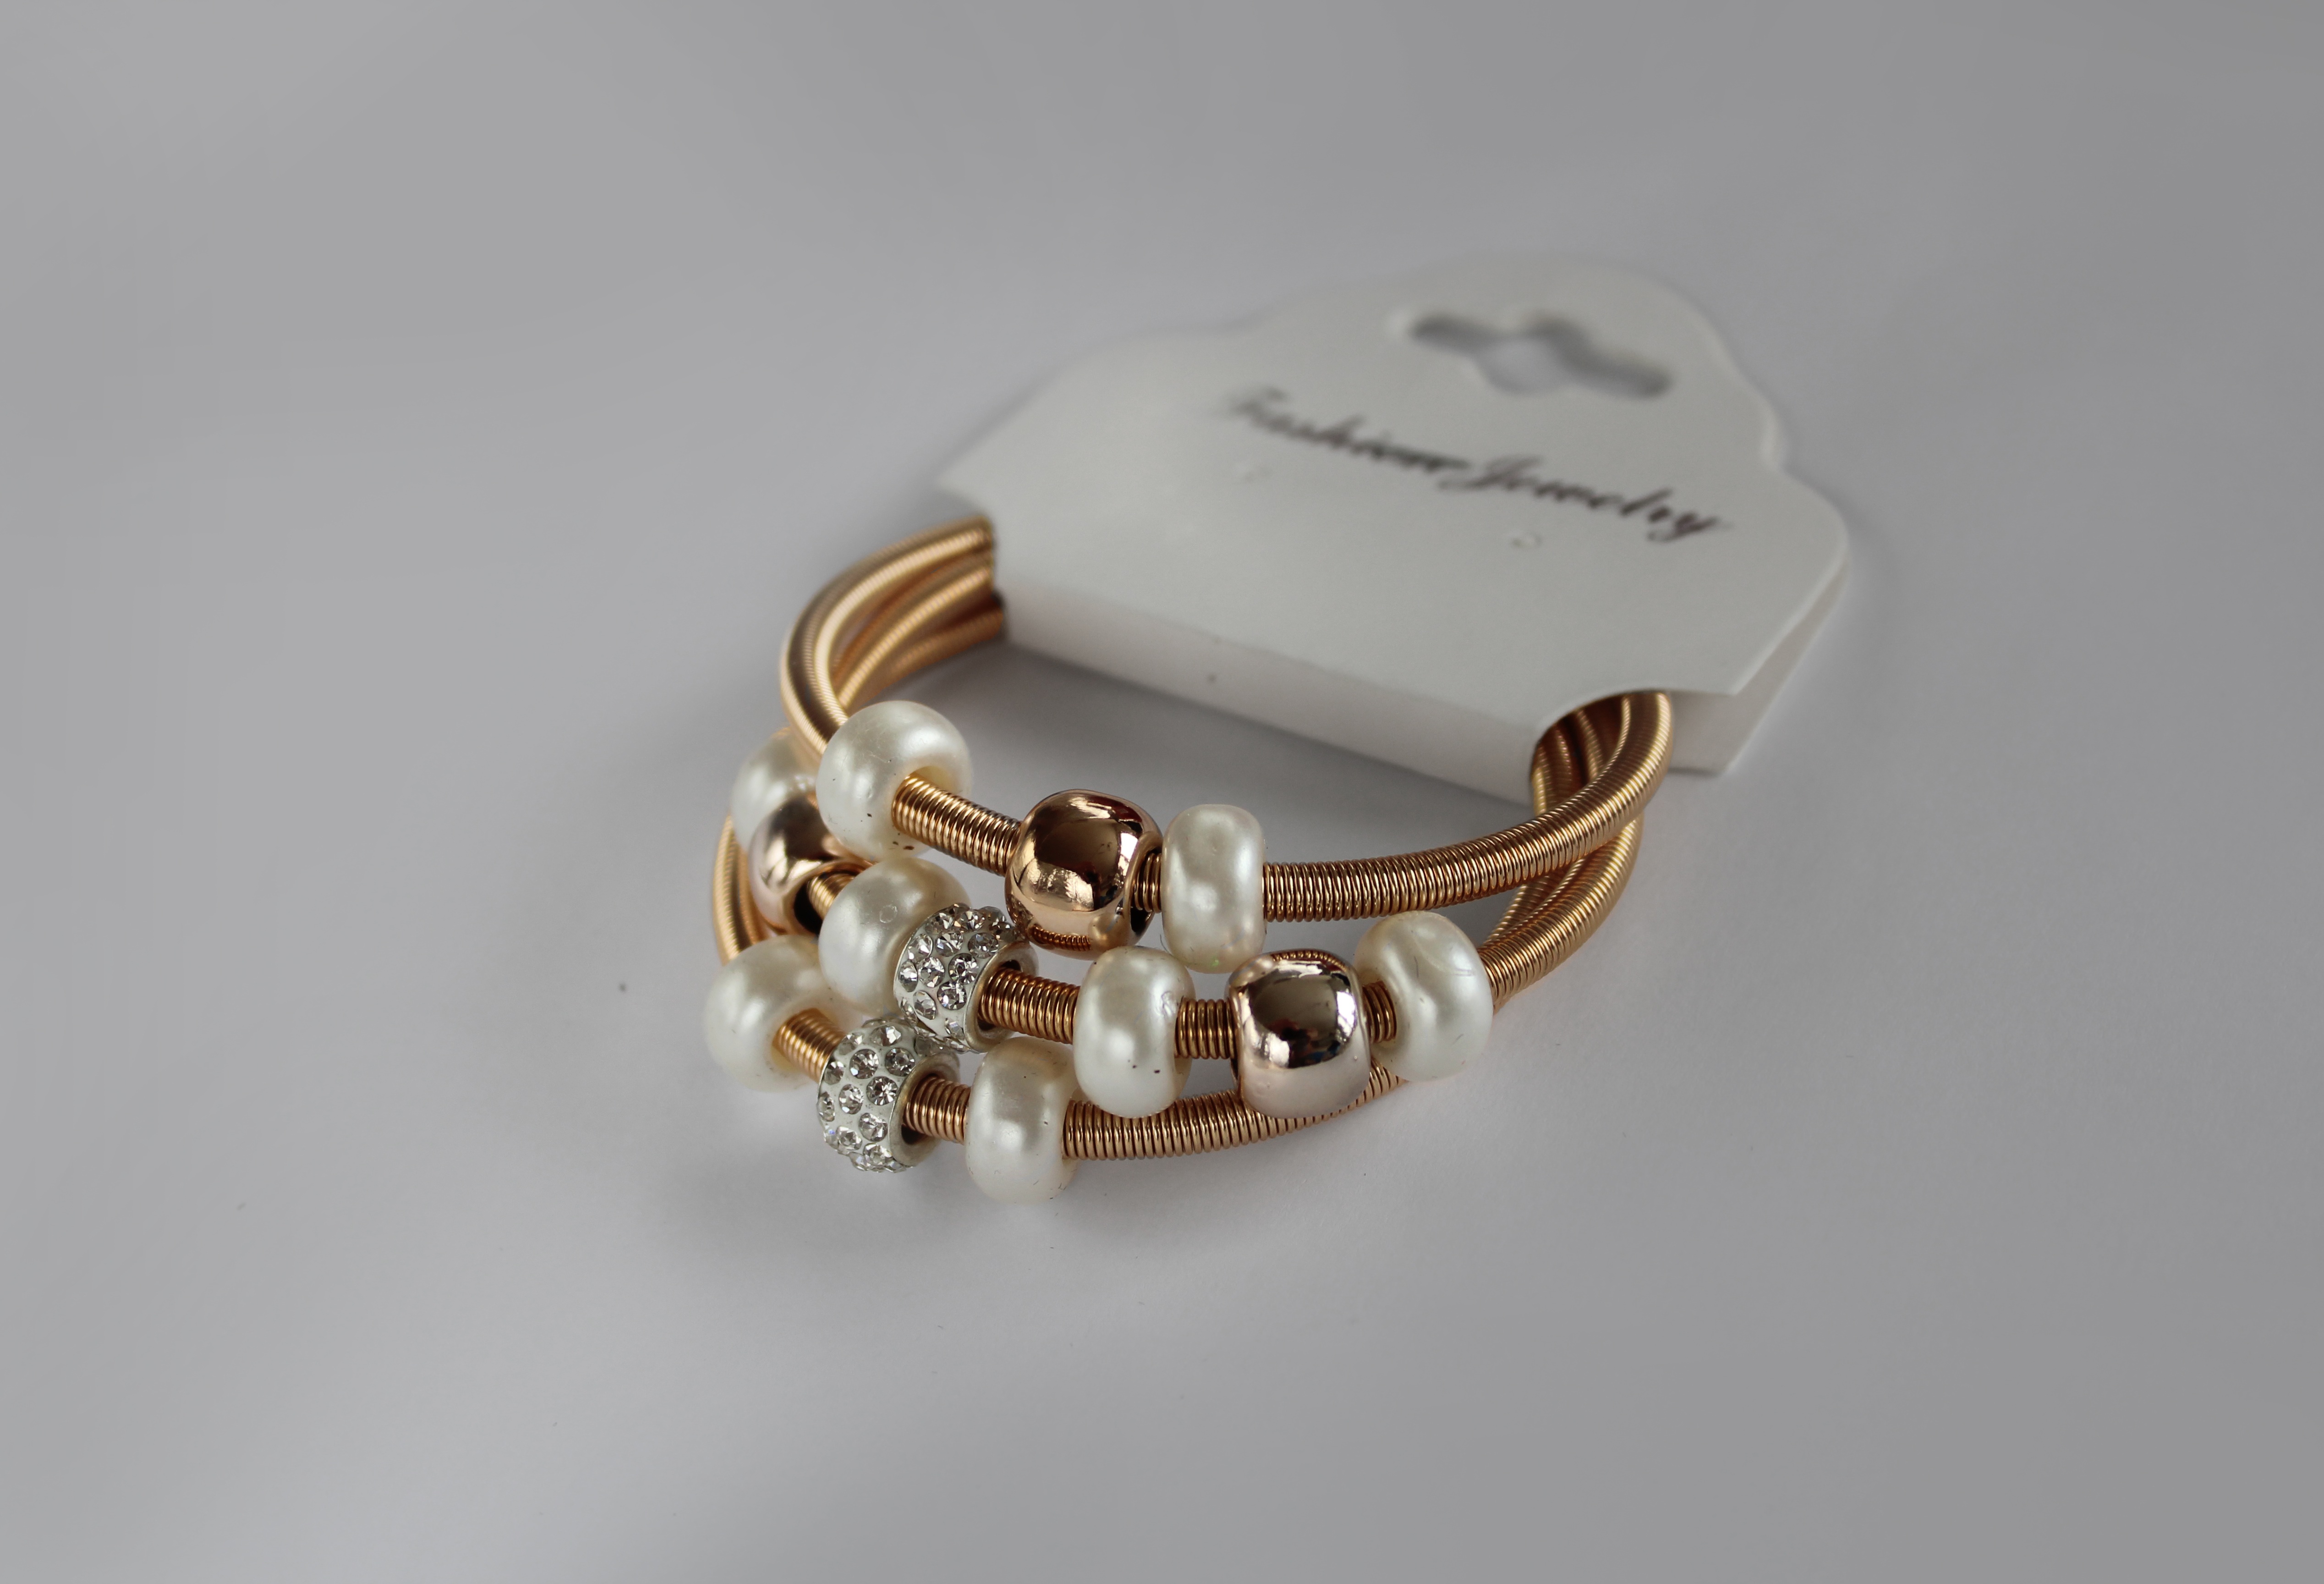
hand, ring, metal, material, jewelry, bracelet, jewellery, gold, beads, fashion accessory